Constituent National Assembly (Czechoslovakia)

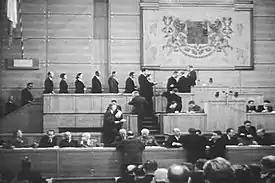
Members of the Assembly pledging allegiance

The Constituent National Assembly was a successor to the Interim National Assembly. Democracy in Czechoslovakia ended in the Czechoslovak coup d'état of February 1948, where the Communist Party took power. Democracy was not restored until 41 years later.